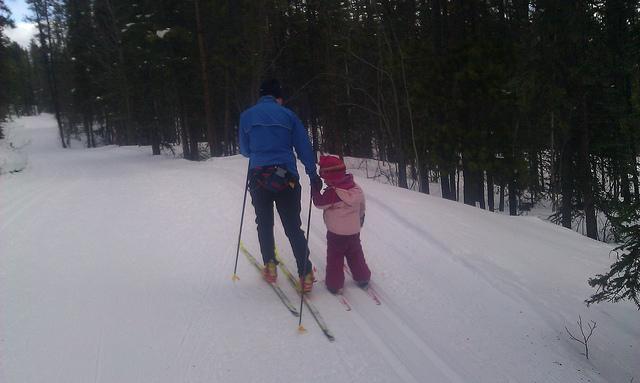
An adult and young child on cross-country skis.